SunEdison

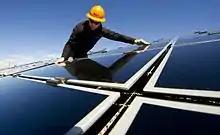
SunEdison Solar Testing Facility

In 2006 MEMC announced its large-scale entry into the burgeoning solar wafer market, via longterm agreements to supply China-based Suntech Power and Taiwan-based Gintech Energy with solar-grade silicon wafers. Similar contracts followed with Germany-based Conergy in 2007, and Taiwan-based Tainergy Tech in 2008. The company cultivated short-term solar wafer customers as well. By 2007, MEMC held approximately 14% of the solar wafer market. Having returned MEMC to a foundation of profitability and having helped it enter the solar market, CEO Nabeel Gareeb resigned in November 2008. Ahmad Chatila was appointed president and CEO in February 2009.